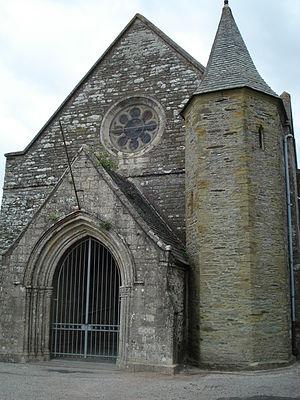
Église Notre-Dame de Tourlaville
Tourlaville est une ancienne commune française, située dans le département de la Manche en région Normandie, peuplée de 15 904 habitants.